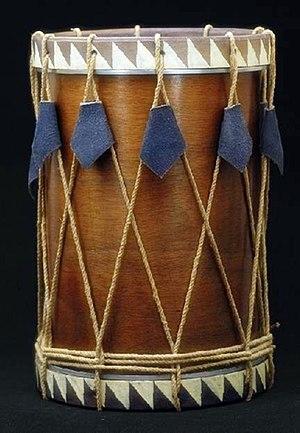
Le timbal est un instrument de percussion cylindrique avec deux membranes, souvent en cuir, utilisé à la musique traditionnelle catalane. Il est de la famille des tambours. Il accompagne la gralla a la musique du ball de gitanes, des castells, des géants et d'autres fêtes populaires. Le timbal et la gralla sont présents également aux cercaviles des Festes Majors, à la musique des processions religieuses ou de carnaval, par exemple, à la musique des chants de Noël catalans, etc. Il est joué par un timbaler.